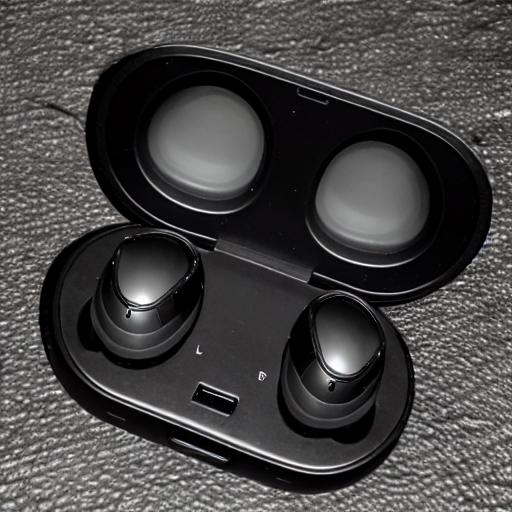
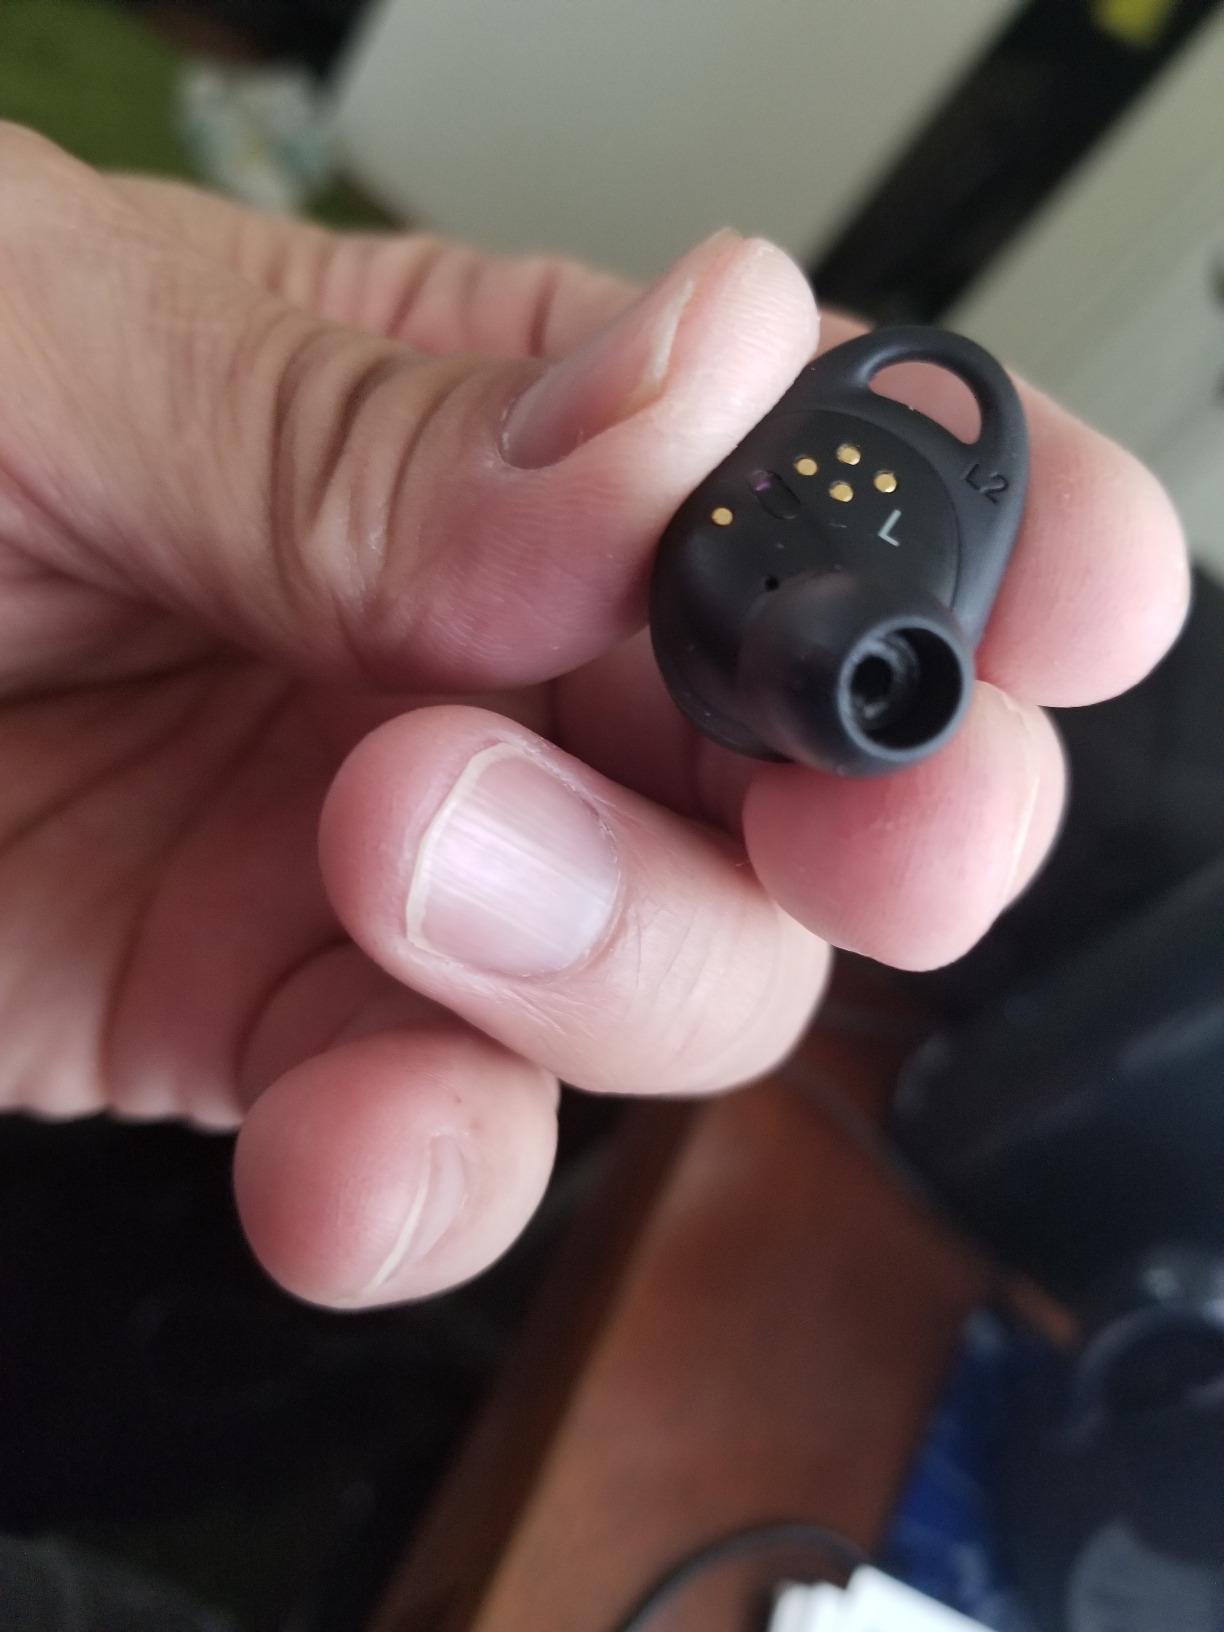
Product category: earbuds
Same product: no